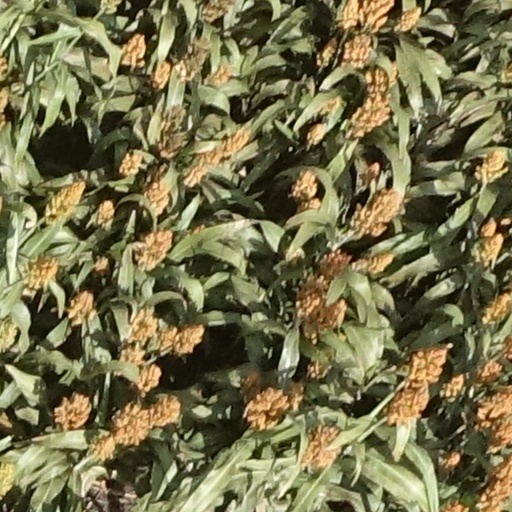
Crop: sorghum